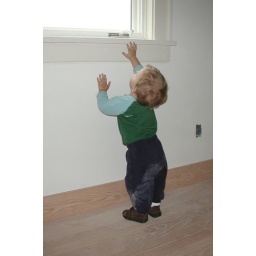
Henry inspects the window trim in the master bedroom, after dusting the floor with his left leg.